Surf ski

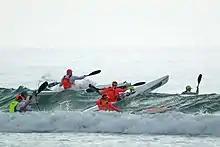
A group of surfski paddlers paddle through the surf zone

A surf ski (or surfski, or surf-ski) is a type of kayak in the kayaking family of paddling craft. It is generally the longest of all kayaks and is a performance oriented kayak designed for speed on open water, most commonly the ocean, although it is well suited to all bodies of water and recreational paddling.